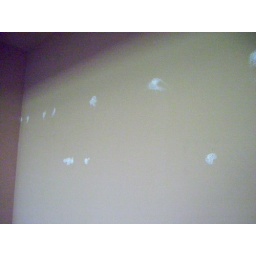
wall patch in M. bed rm.